Gebo and the Shadow

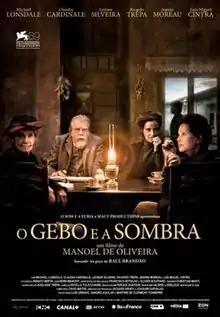

Gebo and the Shadow (Portuguese: "O Gebo e a Sombra", French: "Gebo et l'Ombre") is a 2012 Portuguese-French drama film directed by Manoel de Oliveira. It is based on a play by Raul Brandão. It was shown at the 69th Venice International Film Festival. The film received a 100% rating on Rotten Tomatoes.